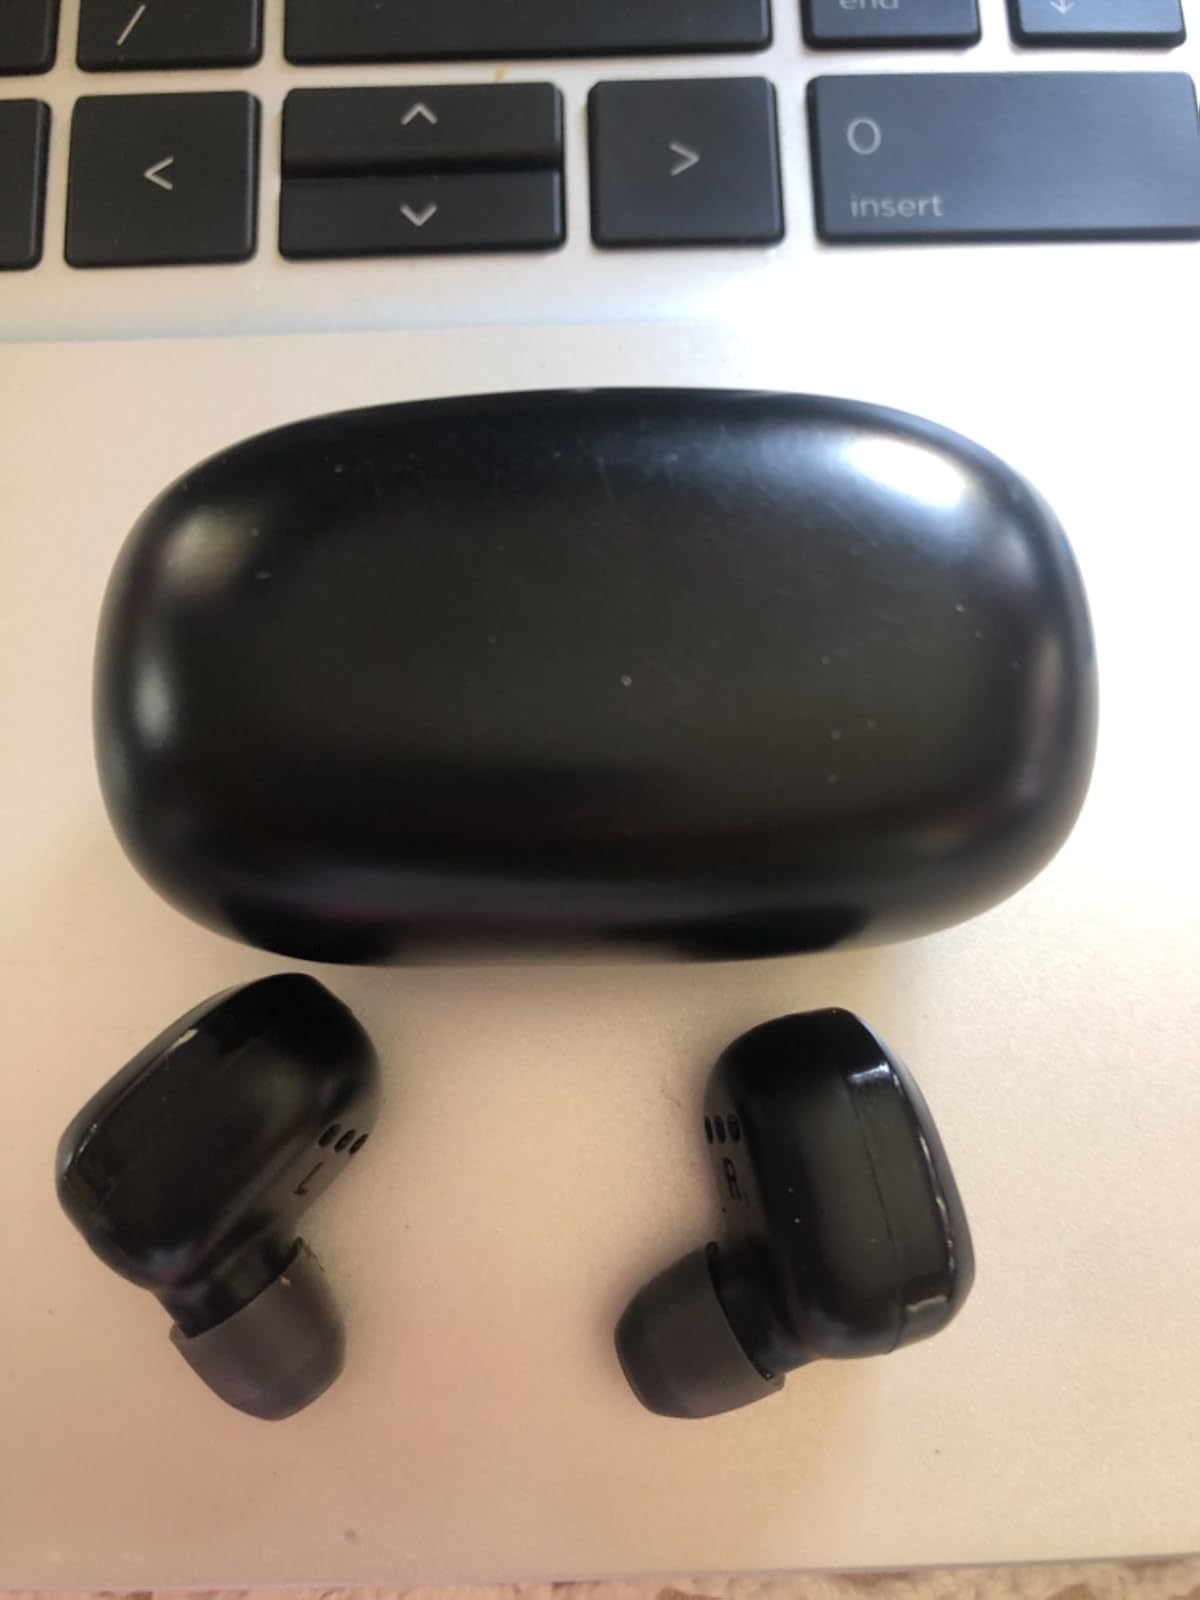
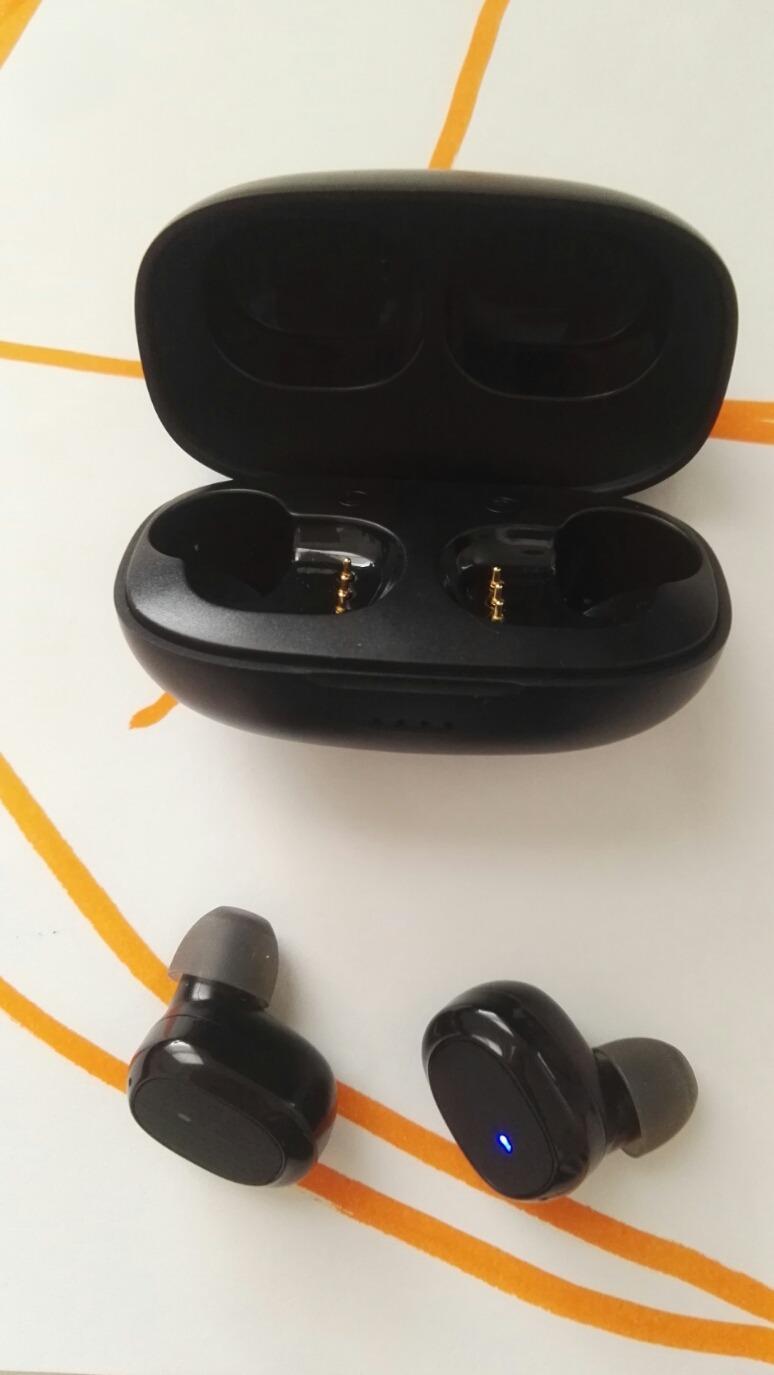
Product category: earbuds
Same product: yes